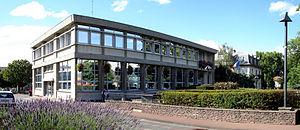
L'hôtel de ville de Franconville (Val-d'Oise), France
Franconville ou Franconville-la-Garenne, nom d'usage de la municipalité, est une commune française située dans le département du Val-d'Oise, en région Île-de-France. Elle est la cinquième ville du département par sa population.